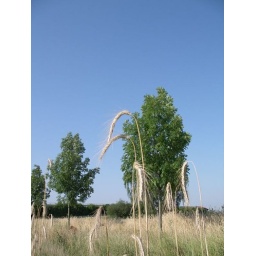
I just loved the sky today. Not a cloud in sight.